Pretzel

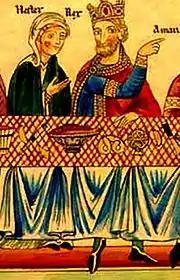
Pretzel depicted at a banquet of Queen Esther and King Ahasuerus. 12th century "Hortus deliciarum."

There are numerous accounts regarding the origin of pretzels, as well as the origin of the name; most state that they have Christian backgrounds and were invented by European monks. According to some scholars and various sources, the most popular story is that the pretzel was made in 610 AD by an Italian monk when he decided to make a special treat to help motivate his students to keep on learning. He rolled out a few strips of dough and crossed them to try and resemble two hands praying, and after he baked it, the pretzel was born. After they were done baking, he handed them out to his students and said "pretiola" (little rewards). Another source locates the invention in a monastery in southern France. In Germany, there are stories that pretzels were the invention of desperate bakers held hostage by local dignitaries.